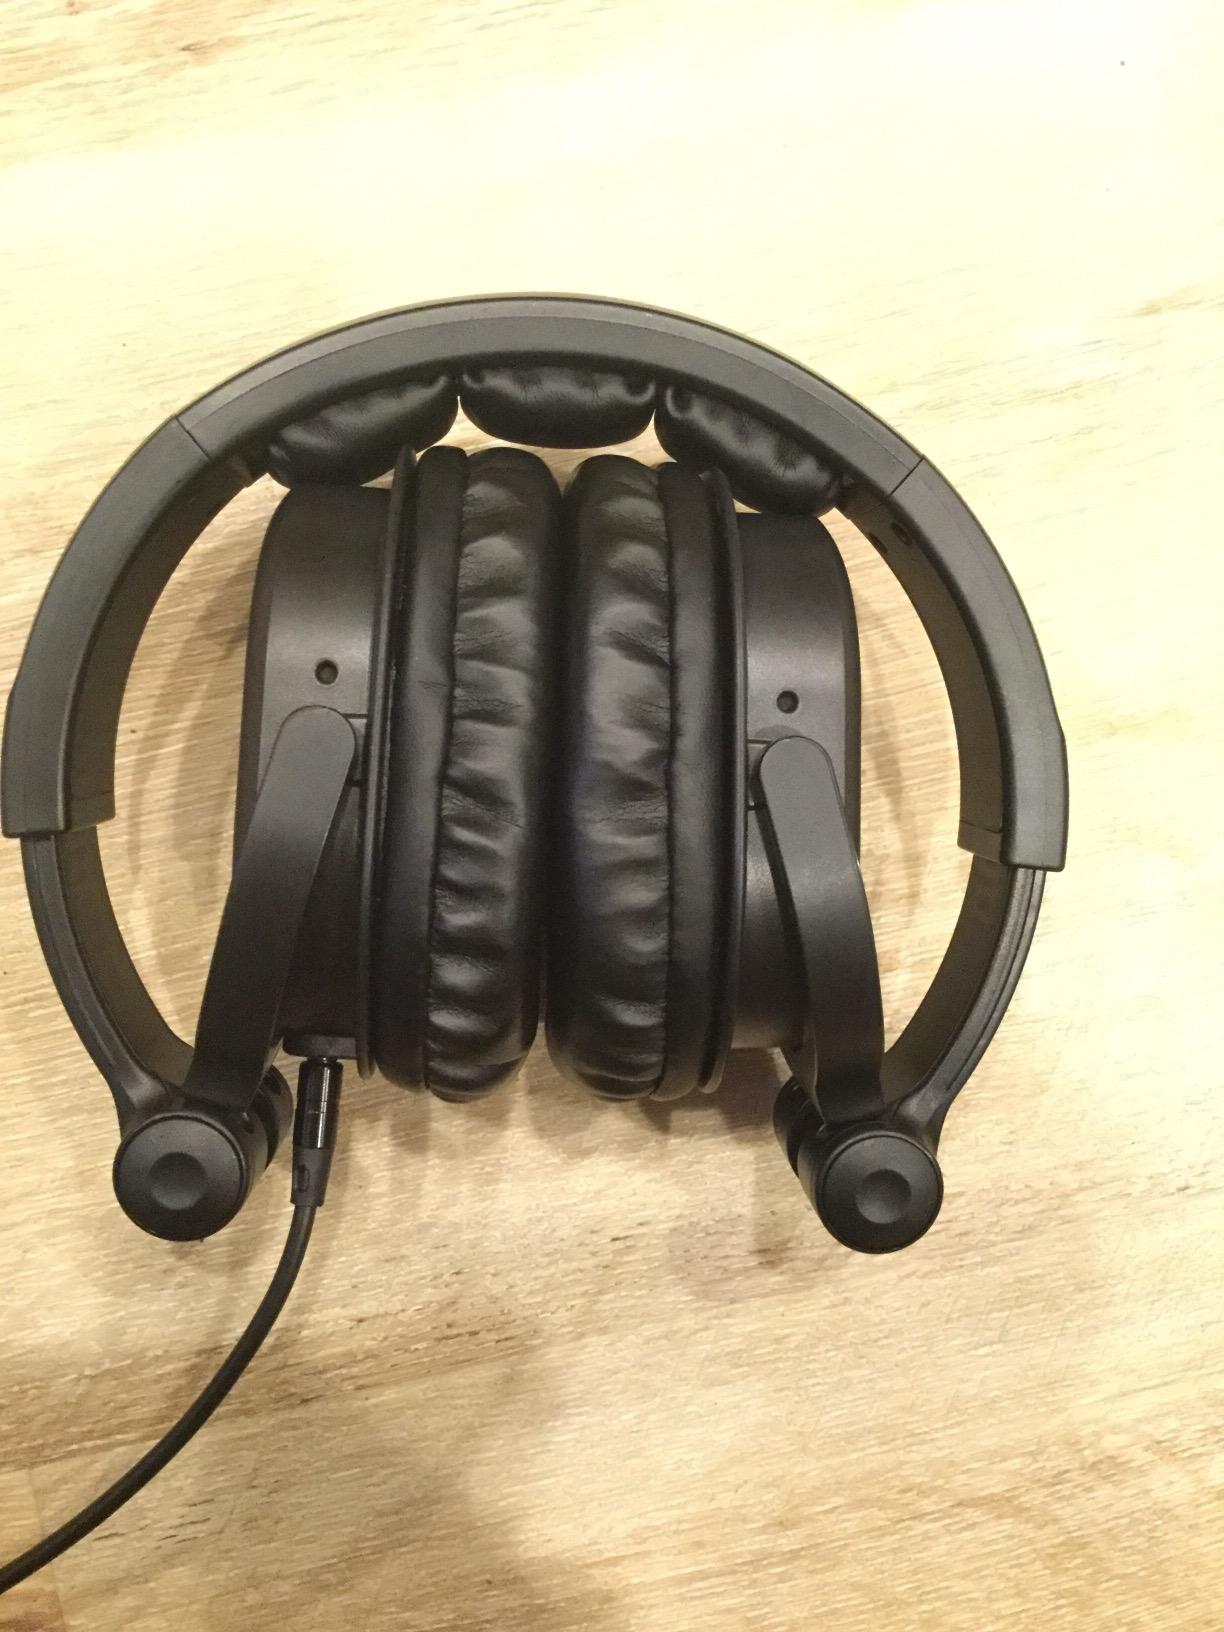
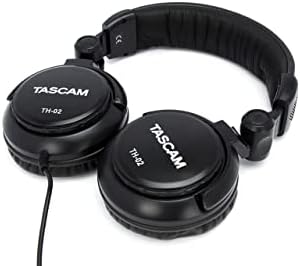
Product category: headphones
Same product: no